Kakadu National Park

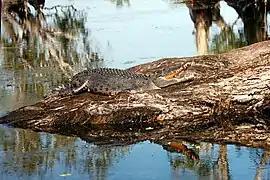
Salt water crocodile in Kakadu

The pastoral industry made a cautious start in the Top End. Pastoral leases in the Kakadu area were progressively abandoned from 1889, because the Victoria River and the Barkly Tablelands proved to be better pastoral regions.